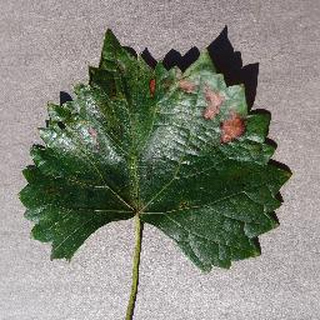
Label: grape_esca_black_measles